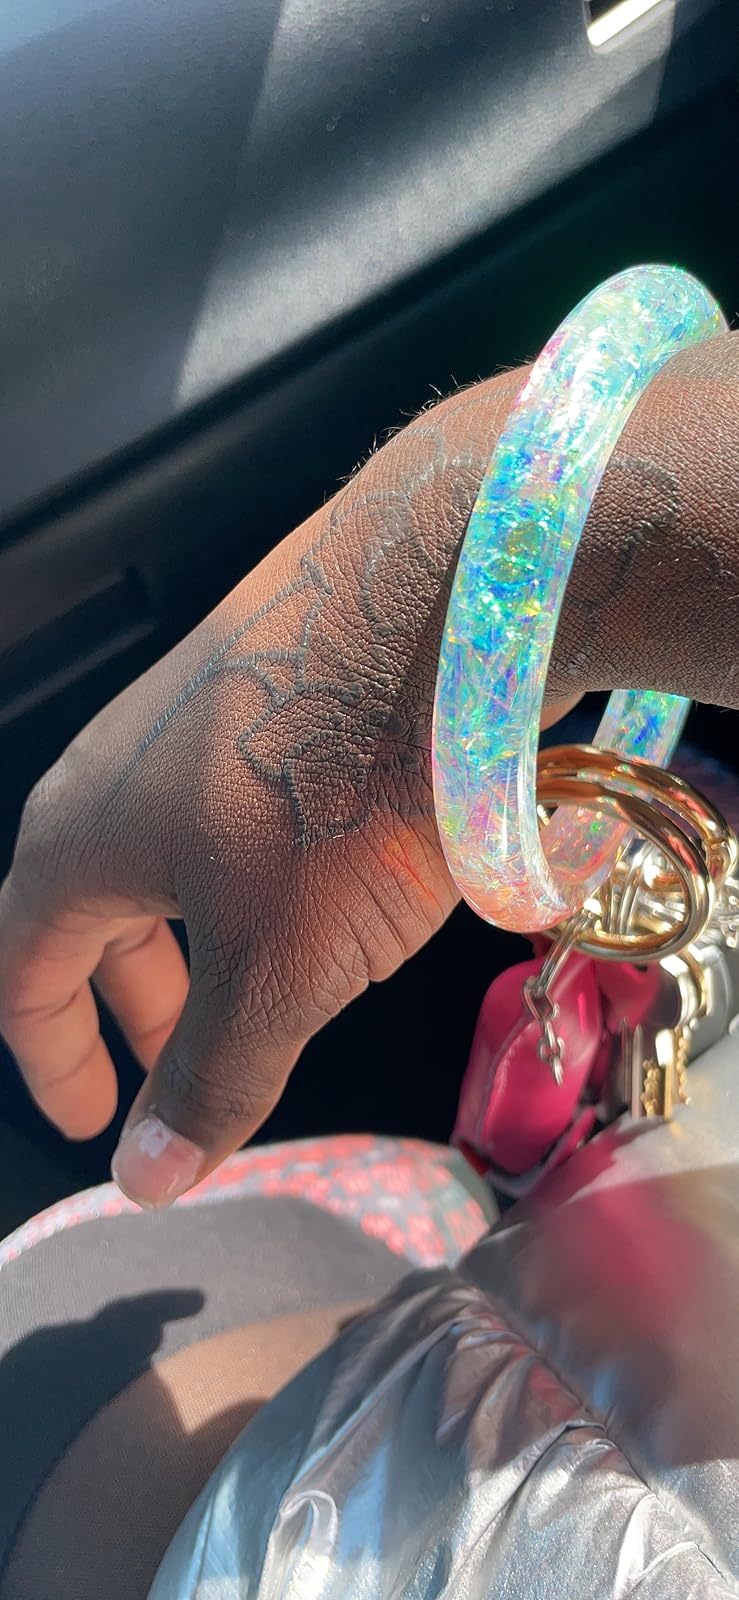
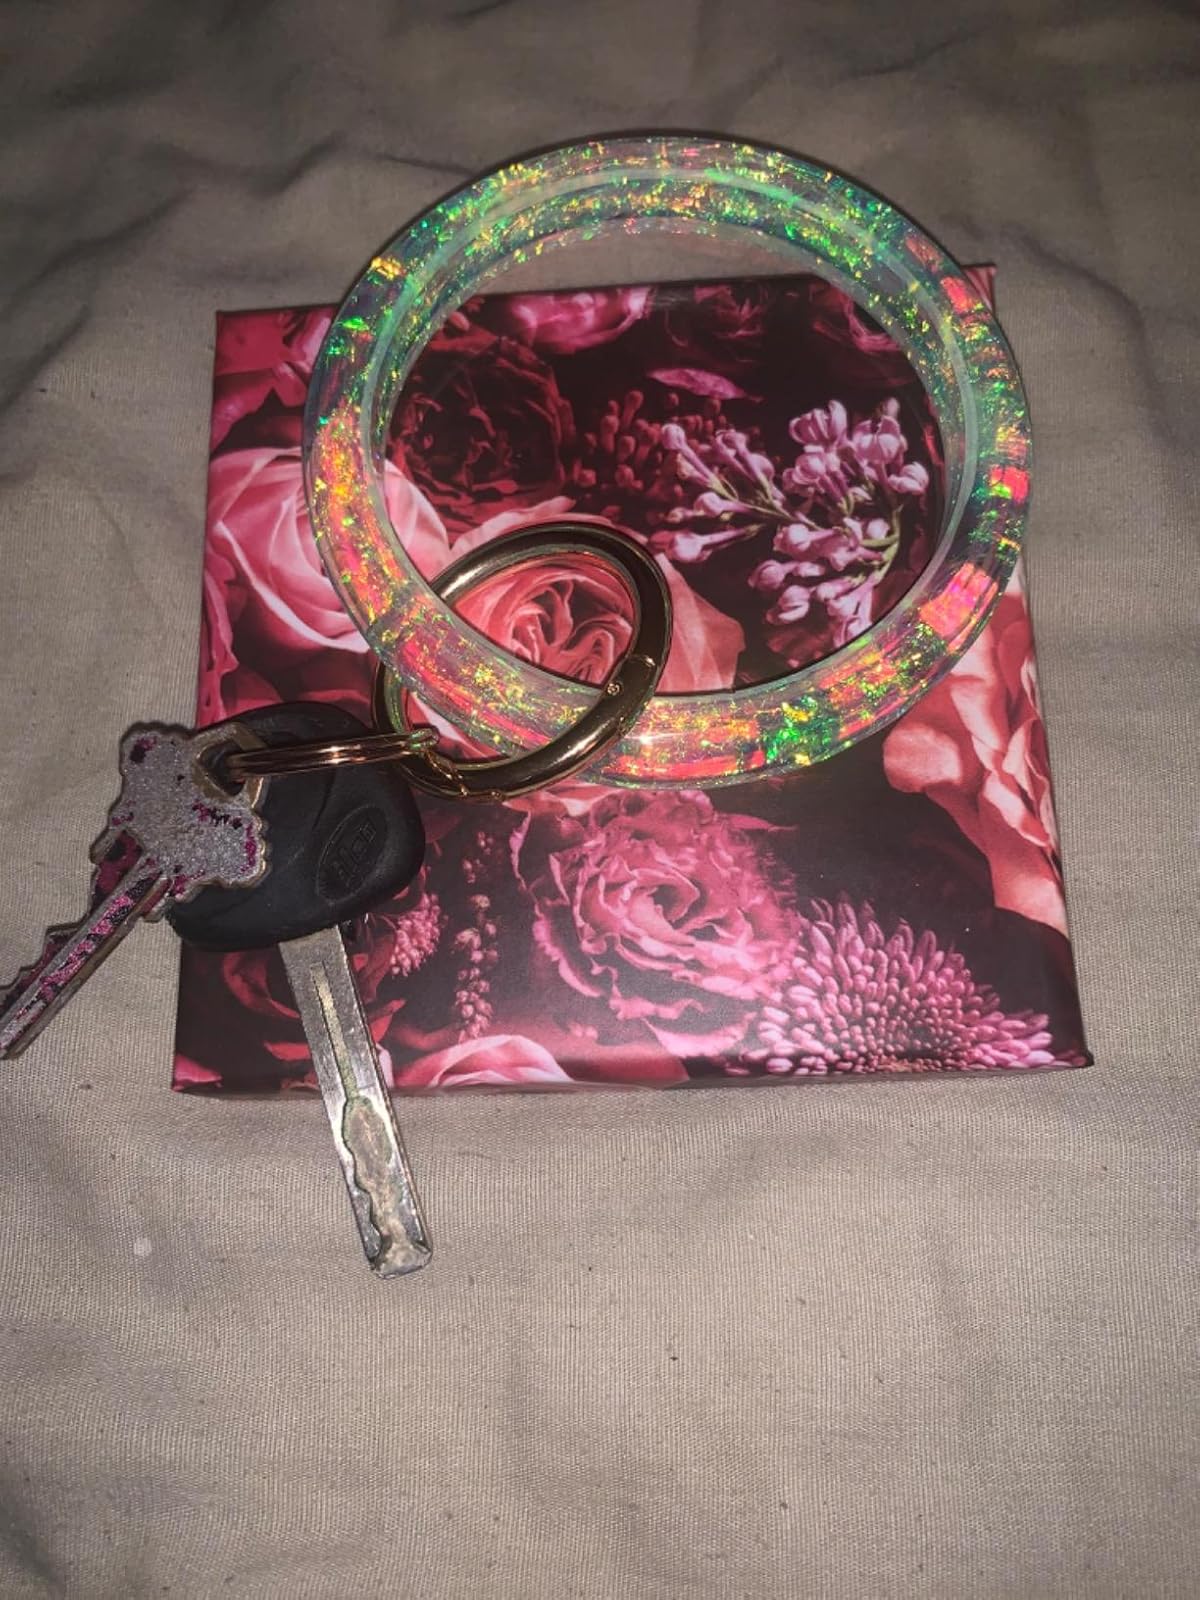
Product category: accessories_keychain
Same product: yes